Nemesis 3: Prey Harder

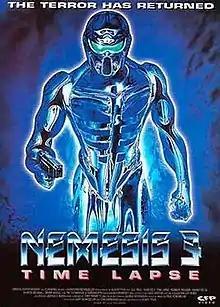
Promotional release poster

Nemesis 3: Prey Harder (also known as Nemesis 3 and Nemesis 3: Time Lapse) is a 1996 science fiction film directed and co-written by Albert Pyun. It is the sequel to "" (1995) and was followed by "" (1996). It is the third installment in the "Nemesis" film series.